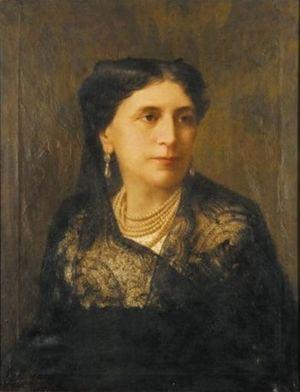
Giovanni Cingolani, né en 1859 à Montecassiano en Italie et mort le 23 avril 1932 à Santa Fe en Argentine, est un peintre italien et un restaurateur artistique, travaillant principalement sur des sujets sacrés.